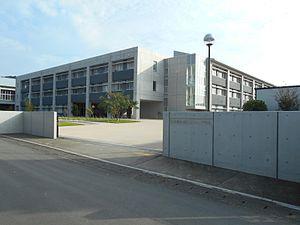
Mori est un bourg du district de Shūchi situé dans la préfecture de Shizuoka, au Japon.